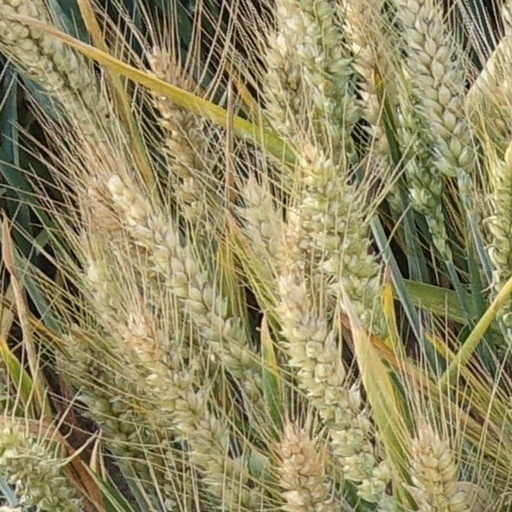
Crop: wheat